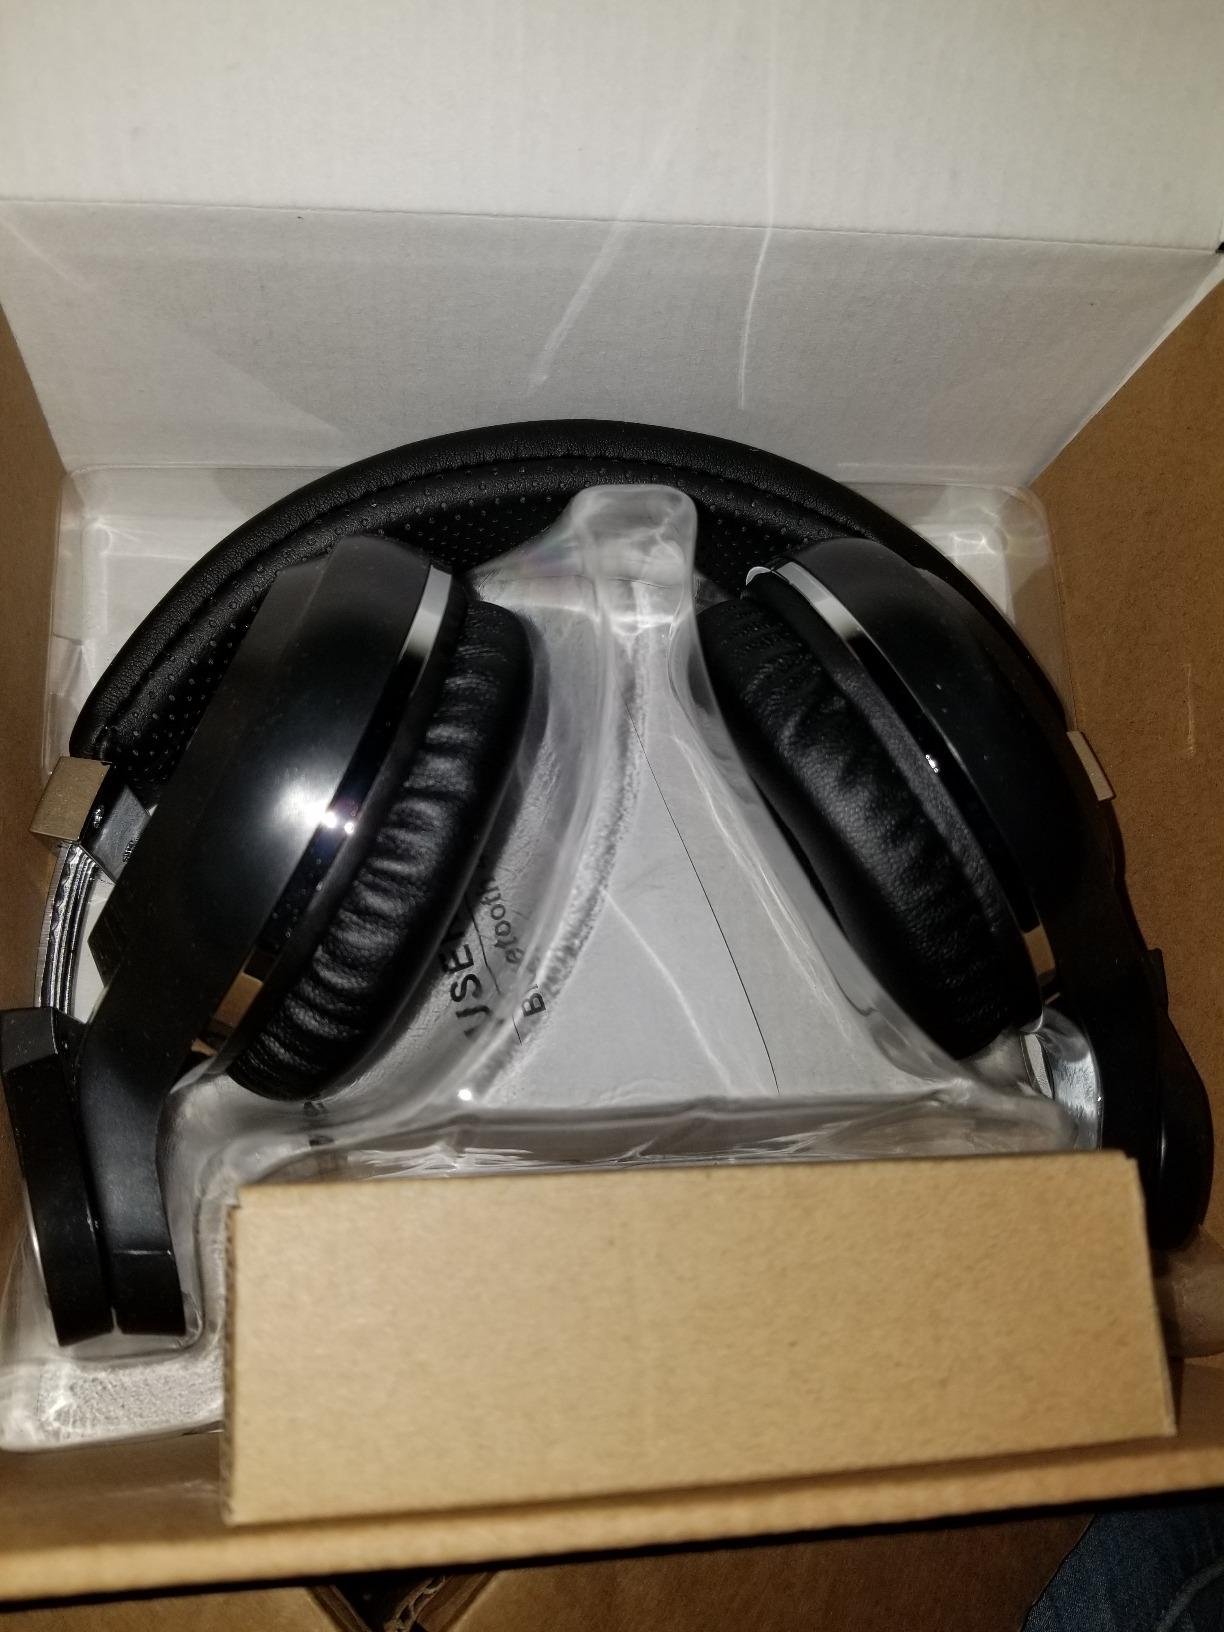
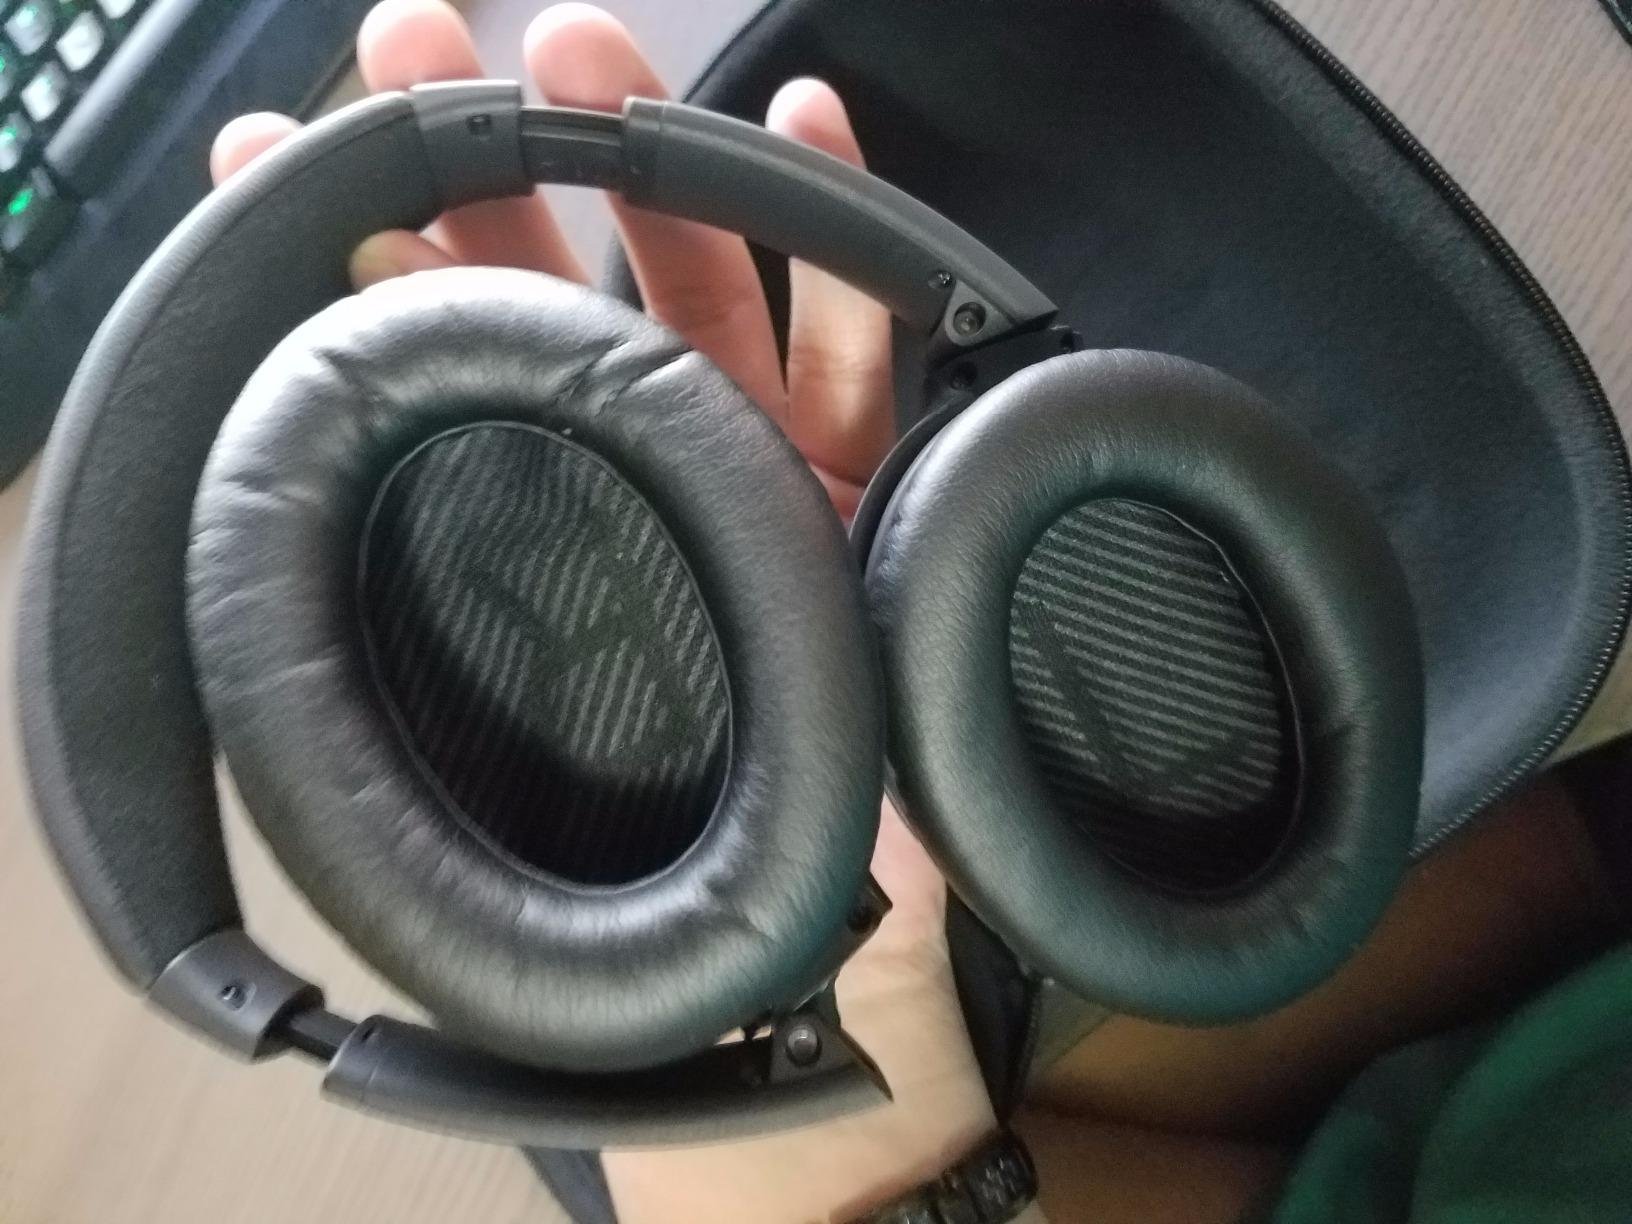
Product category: headphones
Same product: no